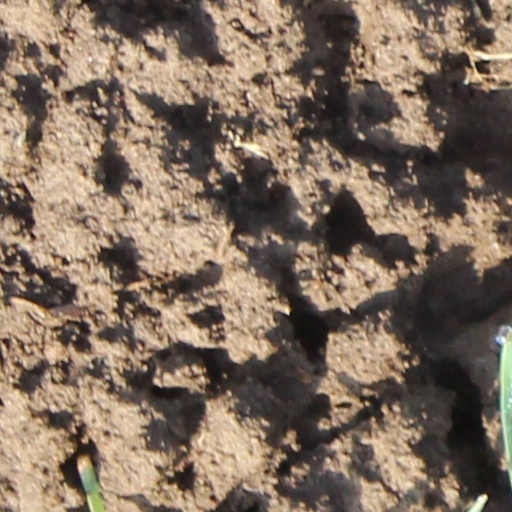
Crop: wheat